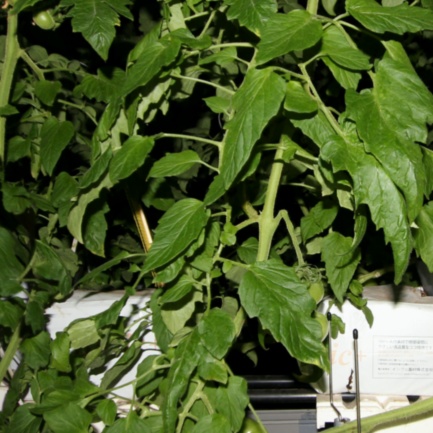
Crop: tomato